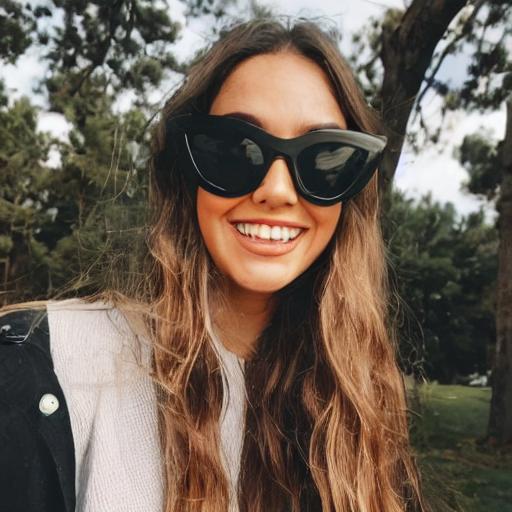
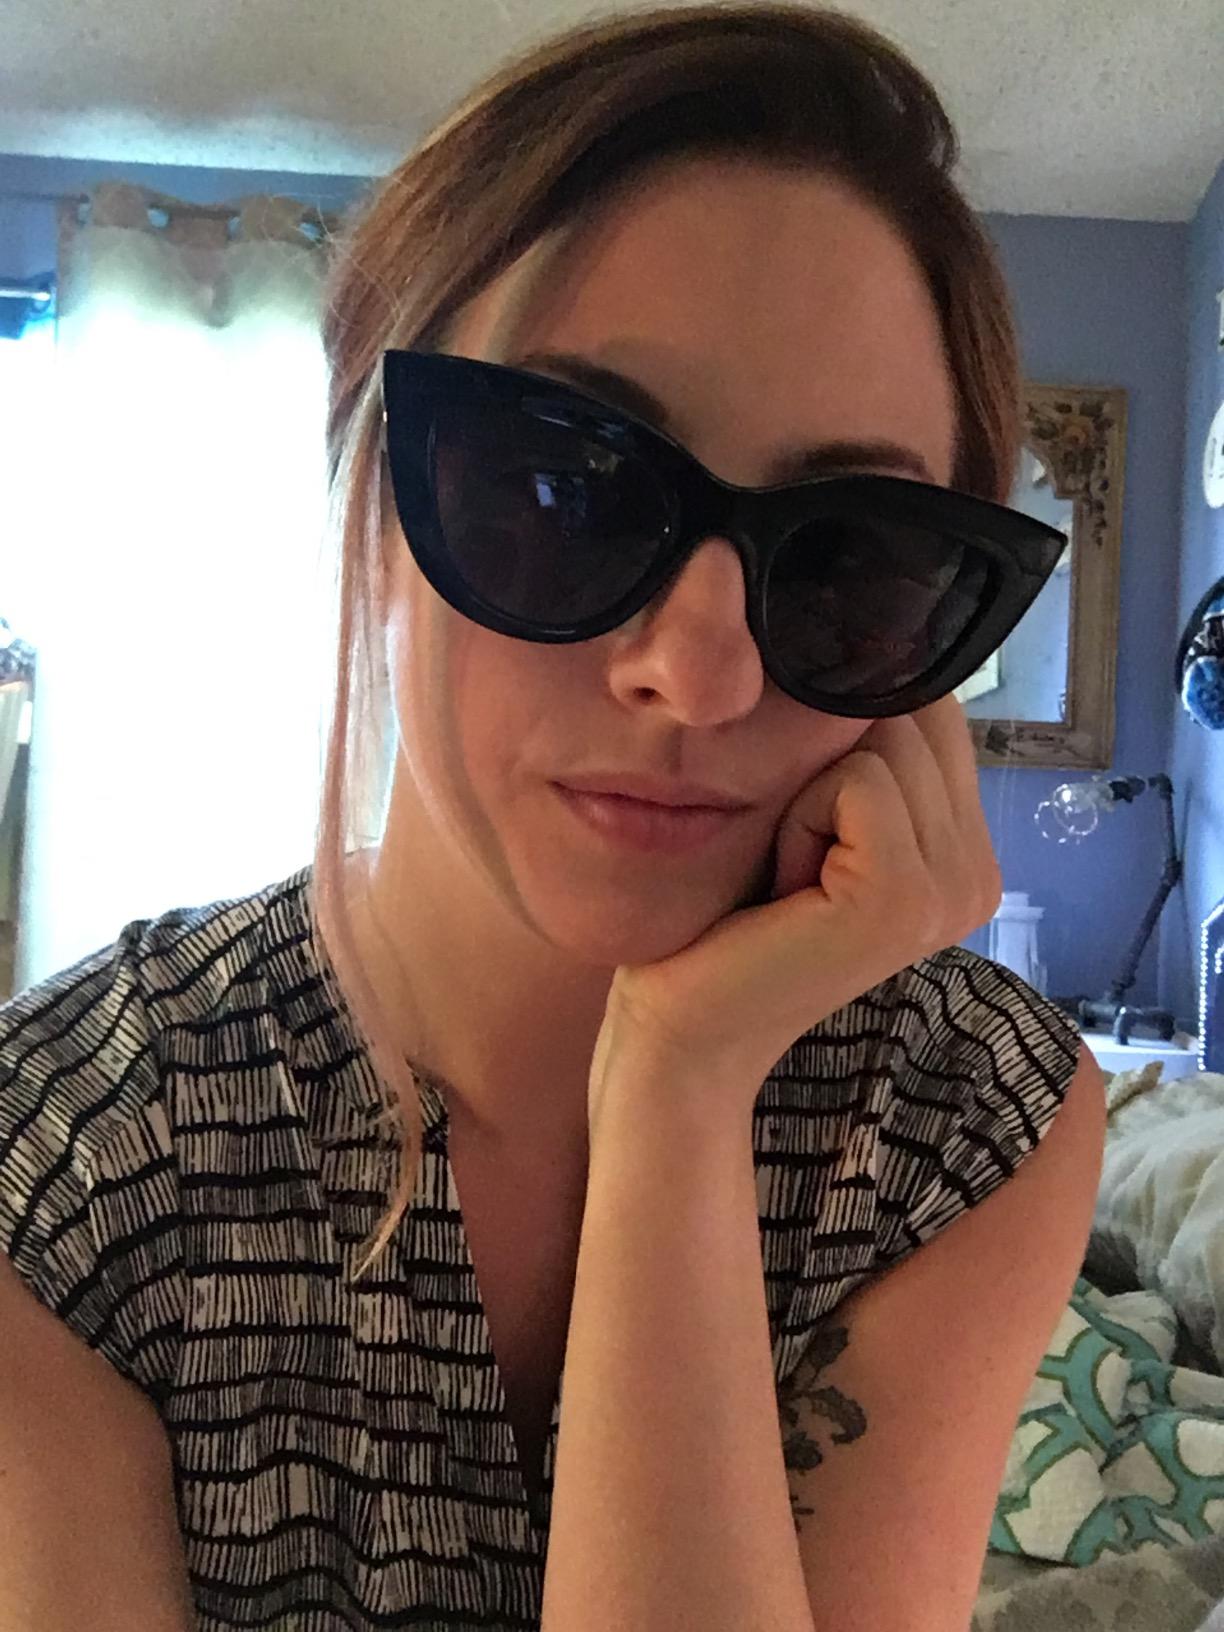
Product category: accessories_sunglasses
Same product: no